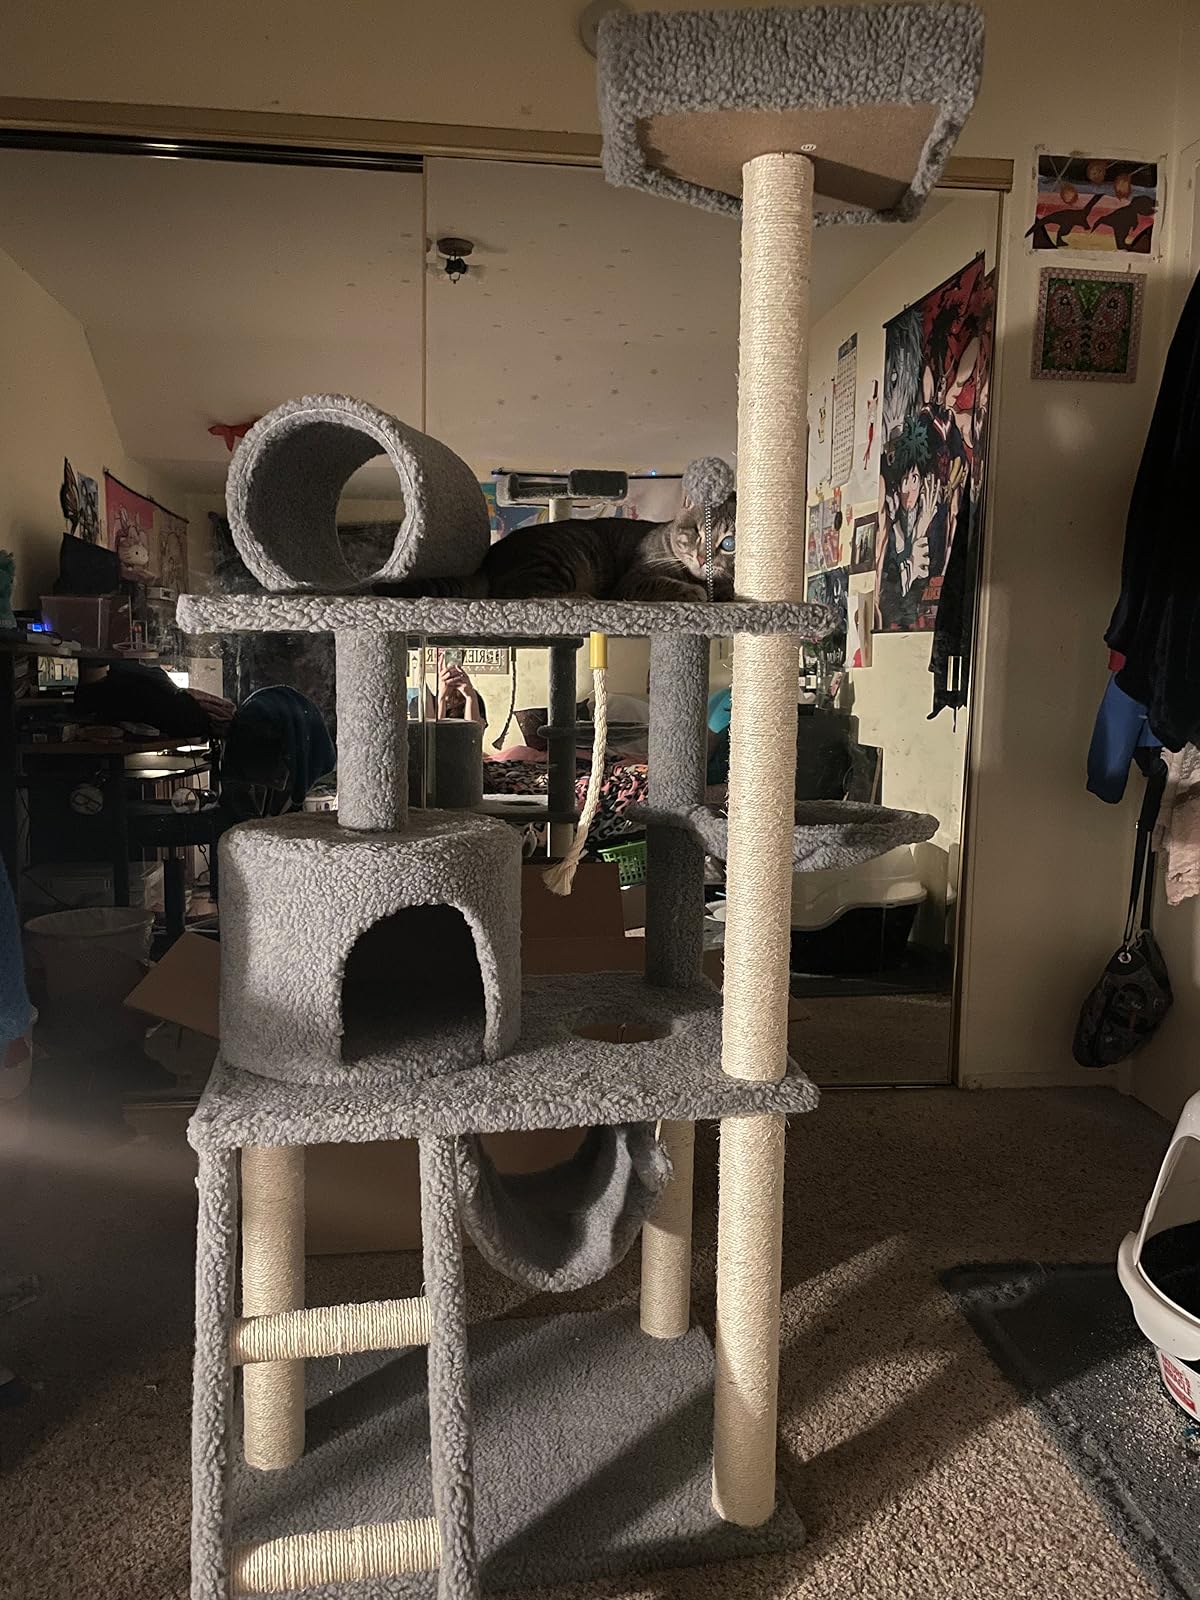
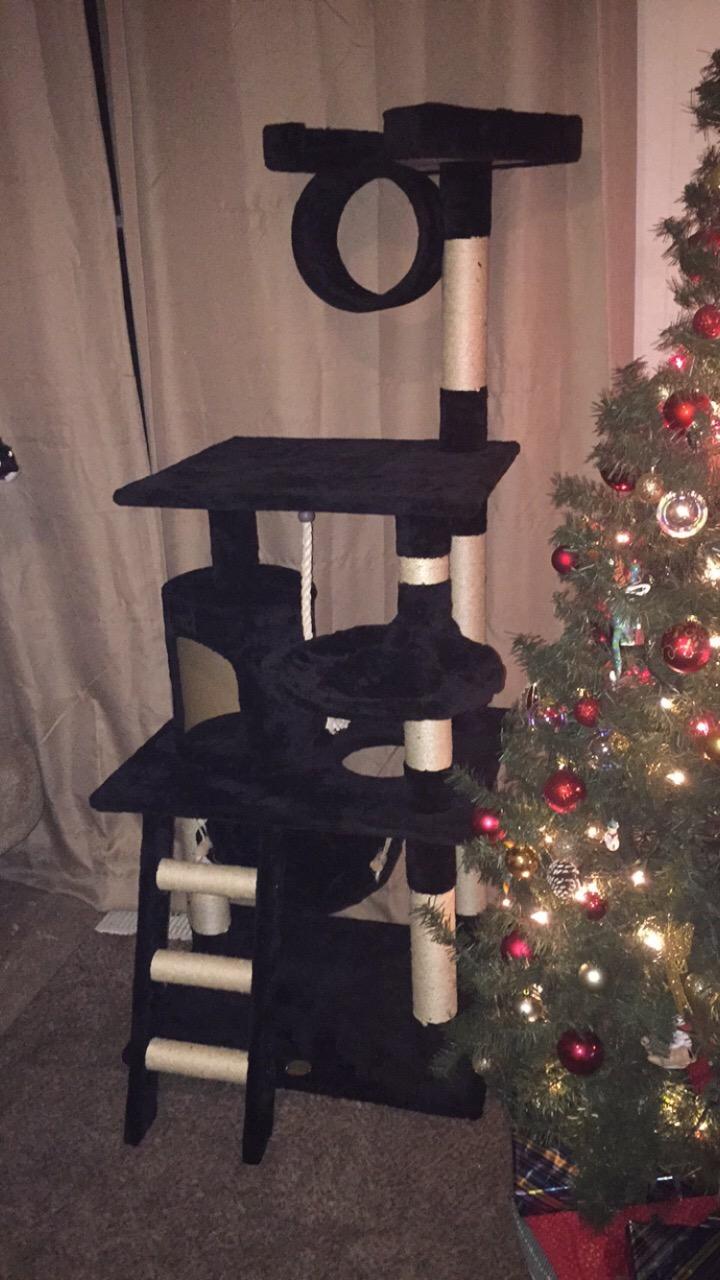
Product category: items_cat tree
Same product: no